History of the University of South Carolina

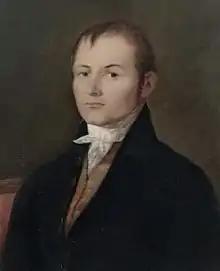
Jonathan Maxcy

The university was founded as South Carolina College on December 19, 1801, by an act of the General Assembly after Governor John Drayton pushed for its foundation on November 23, 1801. The establishment of a publicly funded college at the capital was intended to unite and promote harmony between the Lowcountry and the Backcountry. On January 10, 1805, having an initial enrollment of nine students, the college commenced classes with a traditional classical curriculum. Jonathan Maxcy was its first president and served until his death in 1820.